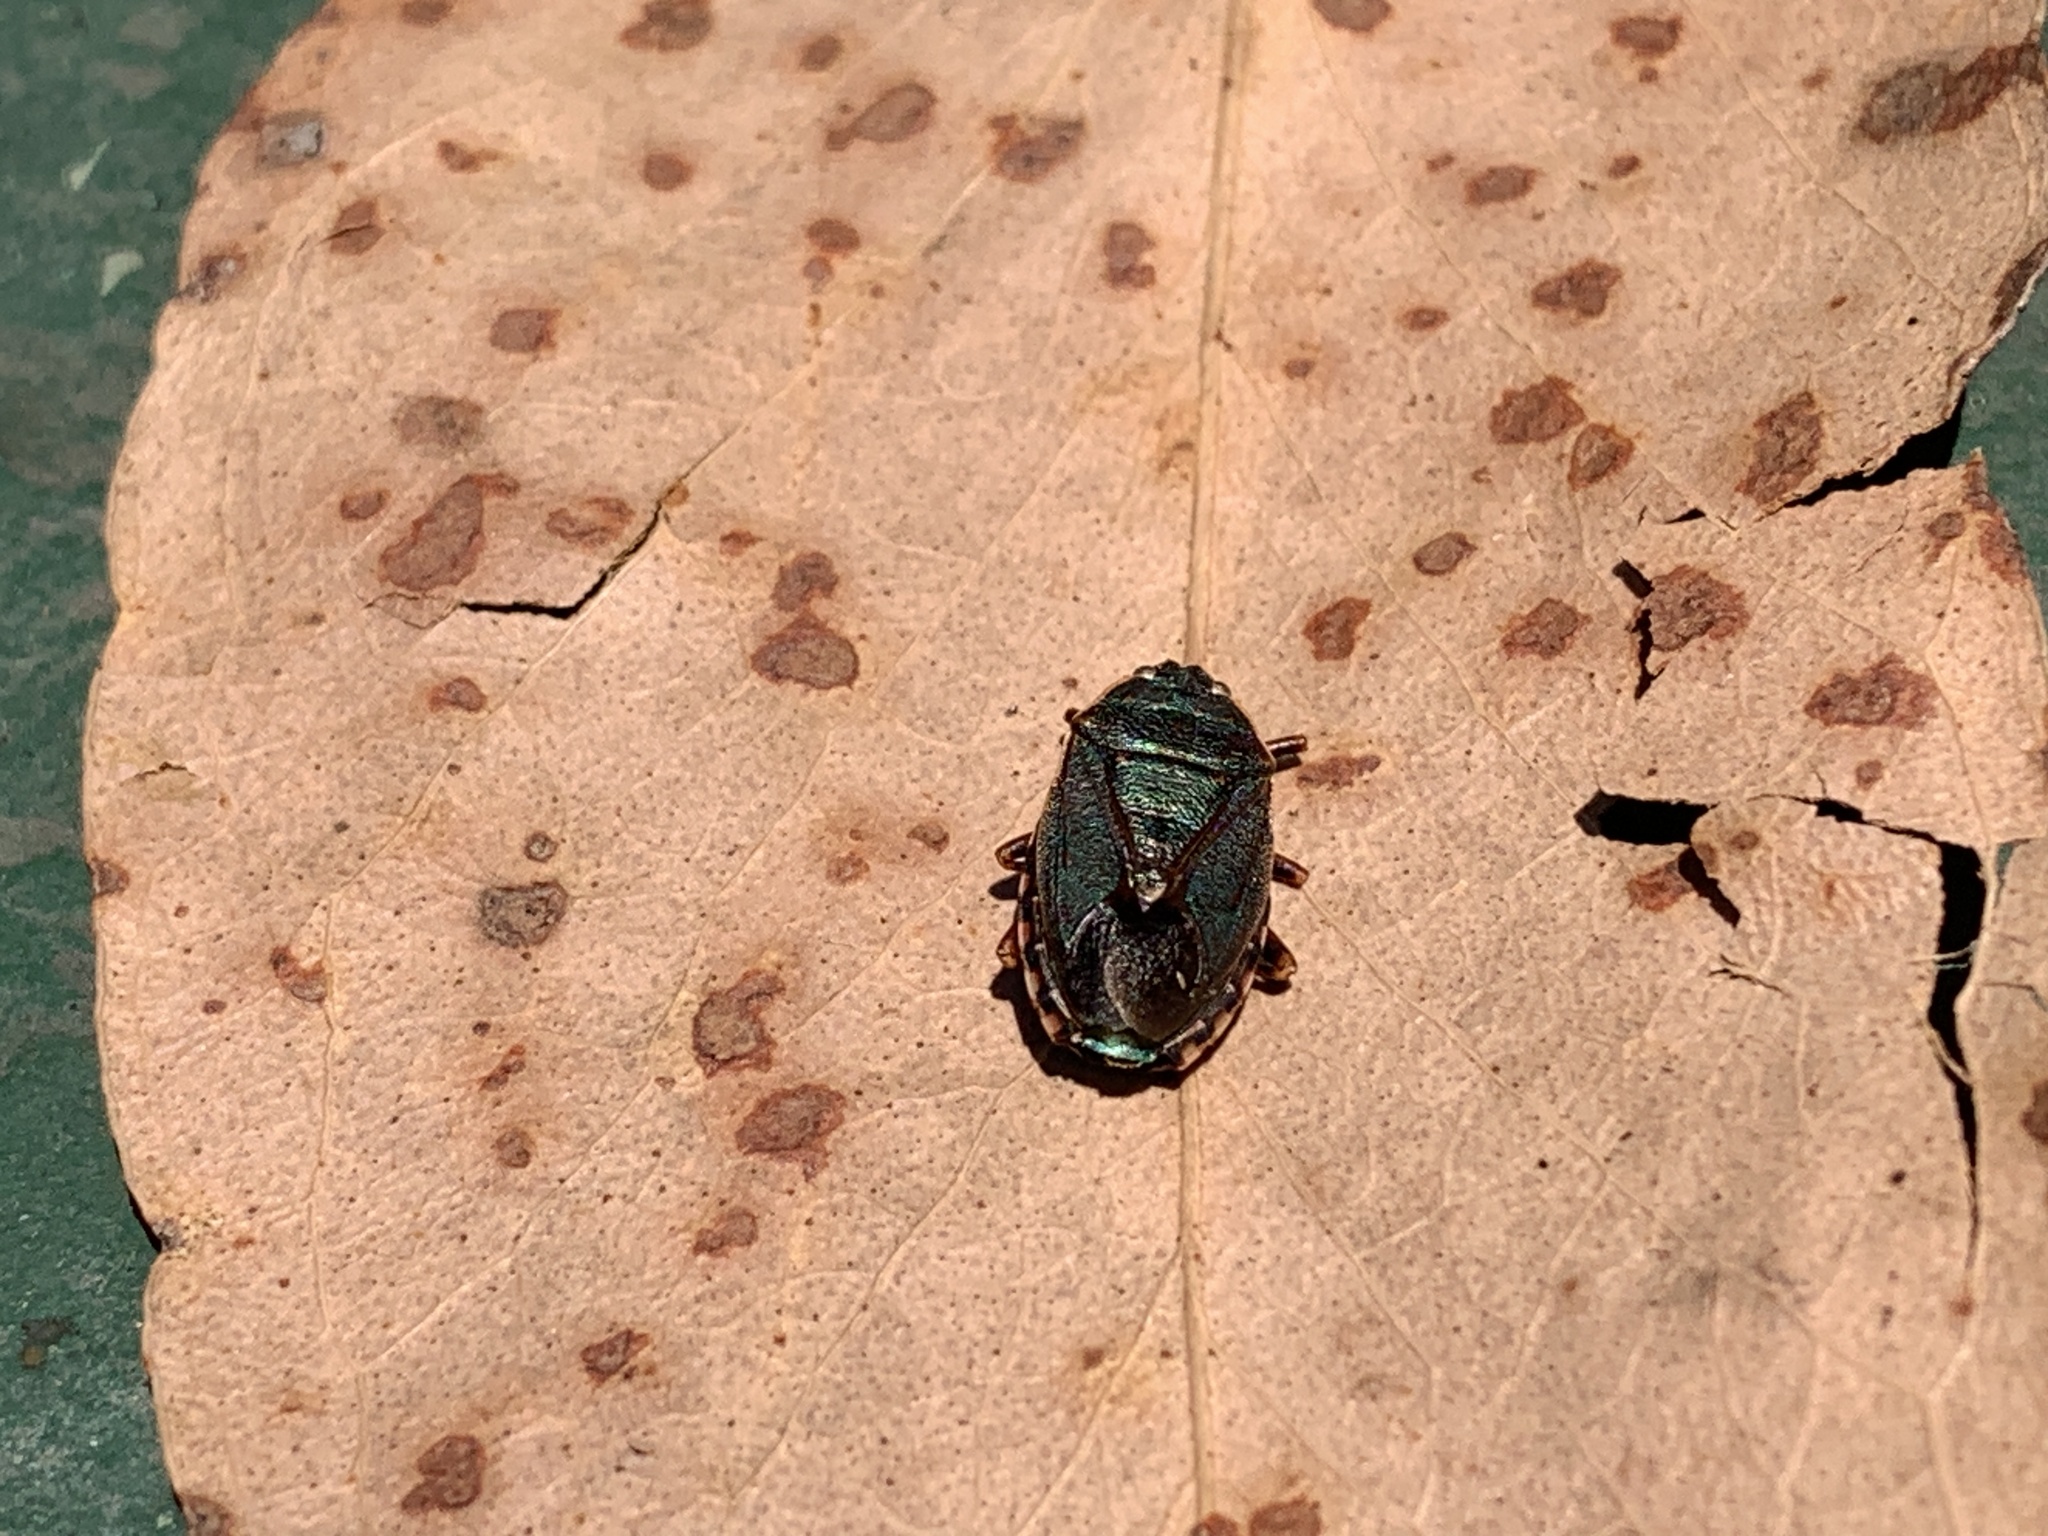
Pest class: stink_bug